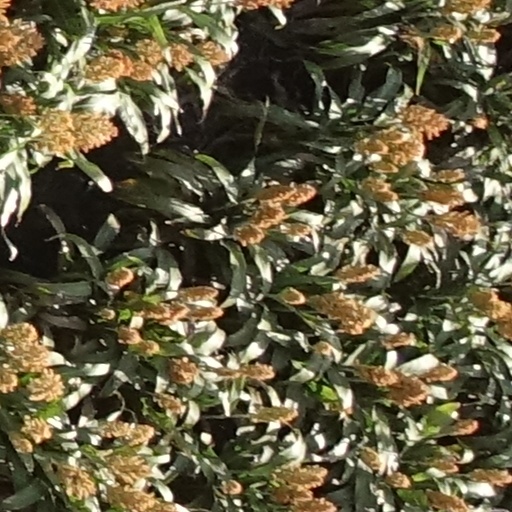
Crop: sorghum